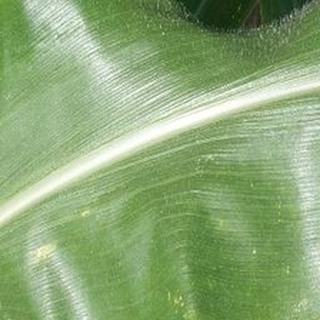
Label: healthy_corn